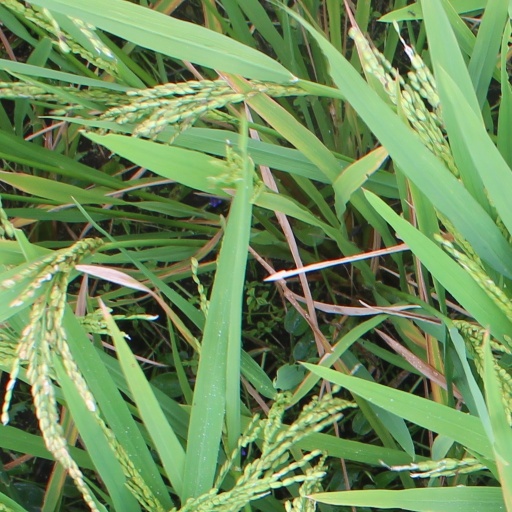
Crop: rice